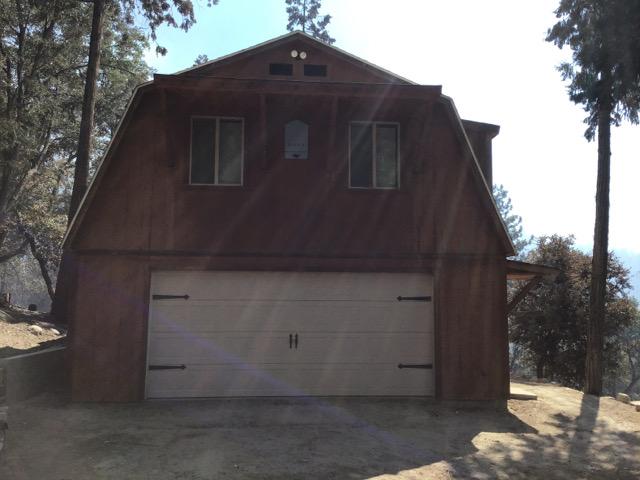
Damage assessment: no_damage